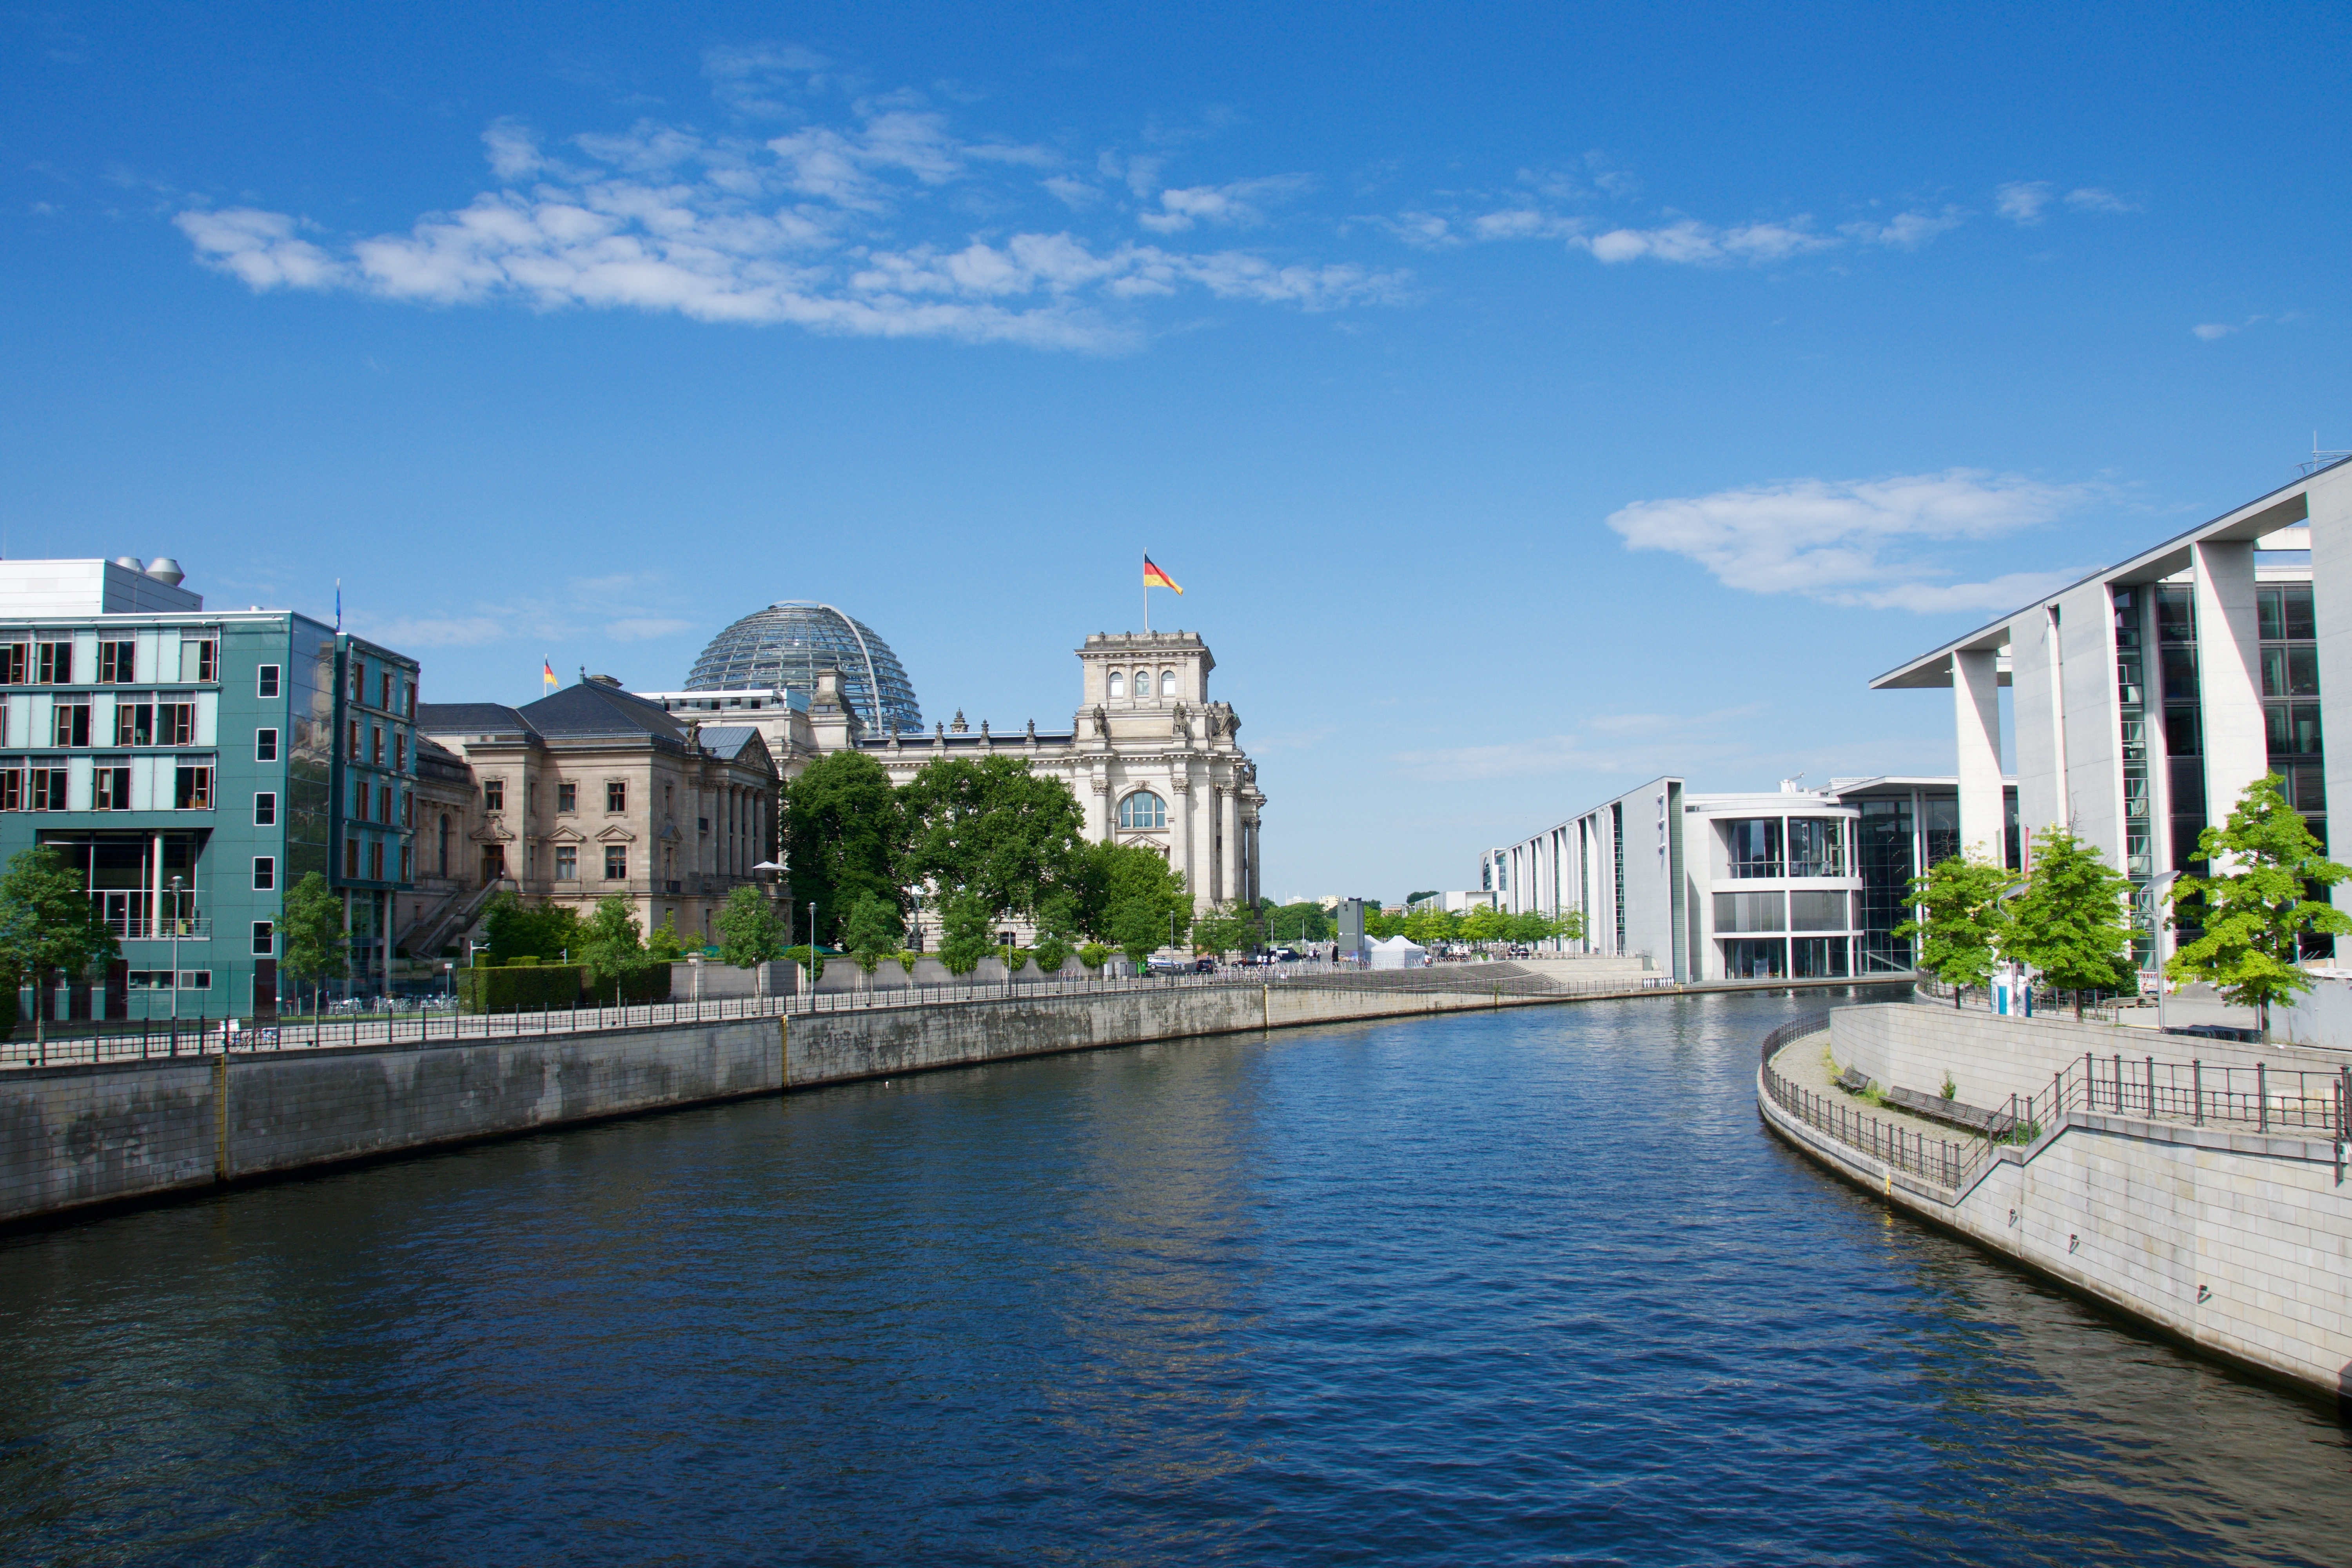
sea, dock, skyline, town, city, river, canal, cityscape, downtown, vacation, bay, marina, tourism, waterway, body of water, estate, landform, geographical feature, human settlement